T. I. Itkonen

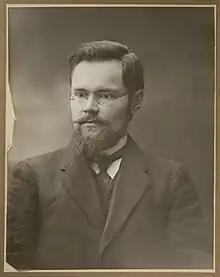
T. I. Itkonen.

Toivo Immanuel Itkonen (20 January 1891 – 12 May 1968) was a Finnish historian and linguist, specializing in the Sami languages and the history of the Sami people.